Nexus 7 (2012)

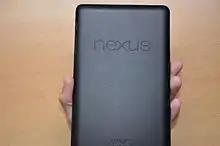
View of the back of a rectangular device held in a hand. The dimpled surface features two prominent words, "Nexus", and "Asus".

The Nexus 7 (ASUS-1B32) has a plastic chassis that is long, wide, and thick, and weighs . The device features a Nvidia Tegra 3 SoC consisting of a 1.3 GHz Cortex-A9 quad-core central processing unit (CPU) and a twelve-core 416 MHz Nvidia GeForce ULP graphics processing unit (GPU). In conjunction with an accelerometer and gyroscope, the powerful GPU enables graphically demanding gameplay. The Tegra 3 processor, besides the four primary cores, features "Variable Symmetric Multiprocessing" that uses a fifth "stealth" core designed to take over during periods of low processor demand, helping to preserve battery life. Other features include a microphone, GPS, a magnetometer, a NFC chip with a Secure Element, and a 1.2 megapixel front-facing camera. The rear of the Nexus 7 features a dimpled plastic surface with a rubbery, leathery texture to help users to grip and hold the device.